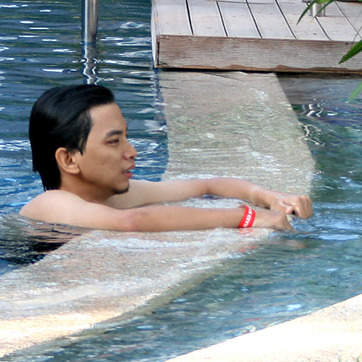
Material: skin